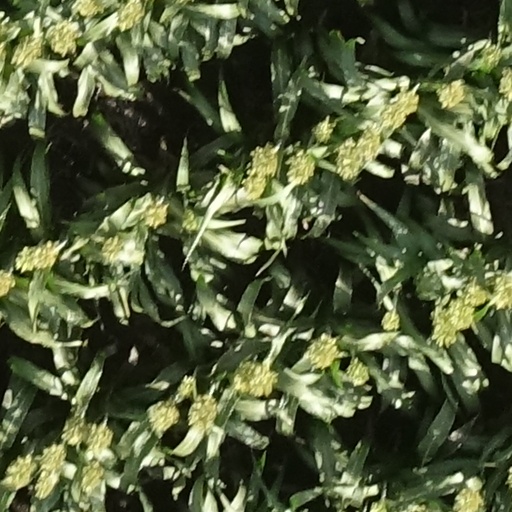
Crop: sorghum